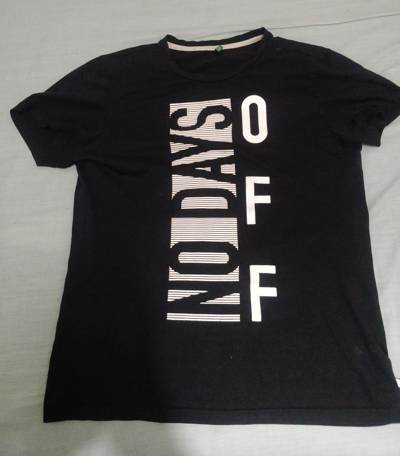
Waste category: clothes